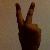
The image shows a hand gesture representing the number 2 in Indian Sign Language.